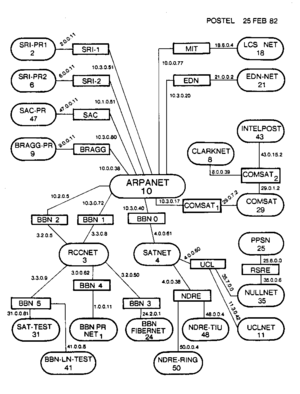
Vue schématique d’Internet, alors en phase de semi-production, datant de février 1982. A cette époque, NCP était encore largement utilisé par les systèmes connectés à ARPANET. Les ovales représentent des sites ou réseaux (certains sites étant constitués de plusieurs réseaux physiques) alors que les rectangles identifient les routeurs. Les ordinateurs hôtes ne sont pas représentés. Dessiné par Jon Postel, en poste à l’Institut des sciences informatiques (Information Sciences Institute, au sein de l’Université de Californie du Sud), contribuant au développement d’Internet dans le cadre d’un contrat de recherche de la DARPA. Magyar: Egy korabeli térkép a teljes akkori internetről, a kerek dobozkák a különbözű helyi hálózatokat jelölik, míg szögletesek az ezek közti útválasztókat. Italiano: Rappresentazione della rete internet nel febbraio 1982. Gli ovali rappresentano siti/reti (alcune costituite da più reti fisiche) mentre i rettangoli sono i singoli router. I singoli host non sono rappresentati. Disegno realizzato da Jon Postel nell'ambito di un programma di ricerca della DARPA sullo sviluppo di internet.
L'histoire des médias consiste à l'étude de la naissance et de l'évolution des différents médias dans le monde. Les médias en tant que support de communication sont des outils qui permettent de diffuser une information. Ils sont les intermédiaires entre l’émetteur, qui veut transmettre son message, et le récepteur. Différentes catégorisations existent pour classer les supports de communication, comme les médias imprimés, électroniques, film, ou encore les médias dits simples, autonomes, de diffusion et de communication.
Le cerveau global est le nom donné au réseau émergent intelligent formé par toutes les personnes sur la Terre, les ordinateurs et liens de communication qui les connectent ensemble. Comme un vrai cerveau, ce réseau est un système immensément complexe, auto-organisé, qui traite l'information, prend les décisions, résout les problèmes, apprend les nouvelles connexions et découvre de nouvelles idées. Il joue le rôle d'un système nerveux collectif pour l'ensemble de l'humanité. Aucune personne, aucune organisation, aucun ordinateur ne peut contrôler ce système : ses processus de "pensées" sont distribués sur tous ses composants.
L'histoire d'Internet remonte au développement des premiers réseaux de télécommunication. L'idée d’un réseau informatique, permettant aux utilisateurs de différents ordinateurs de communiquer, se développa par de nombreuses étapes successives. La somme de tous ces développements conduisit au « réseau des réseaux » que nous connaissons aujourd’hui en tant qu'Internet. Il est le fruit à la fois de développements technologiques et du regroupement d’infrastructures réseau existantes et de systèmes de télécommunications.